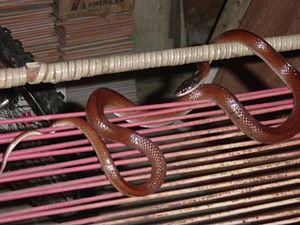
Pseudoboa neuwiedii est une espèce de serpents de la famille des Dipsadidae.
Pseudoboa est un genre de serpents de la famille des Dipsadidae.